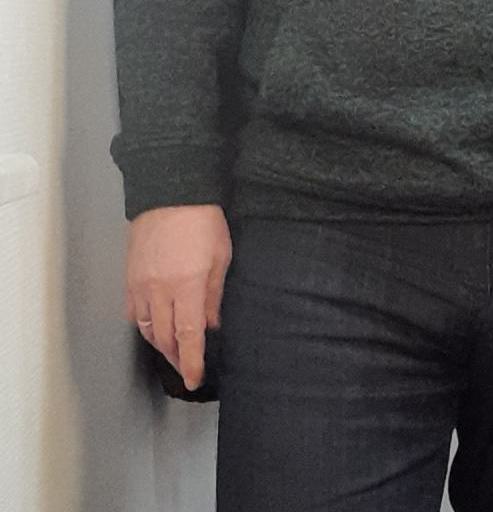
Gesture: no_gesture